List of The Big Bang Theory franchise characters

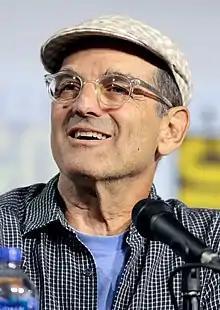
Mark Harelik

Dan (Stephen Root) is a senior member of staff at Zangen, who first appears in "The Locomotion Interruption" when he interviews Penny for a pharmaceutical sales representative position as a favor to Bernadette, and later bonds with her, upon learning that they are both terrified of Bernadette.